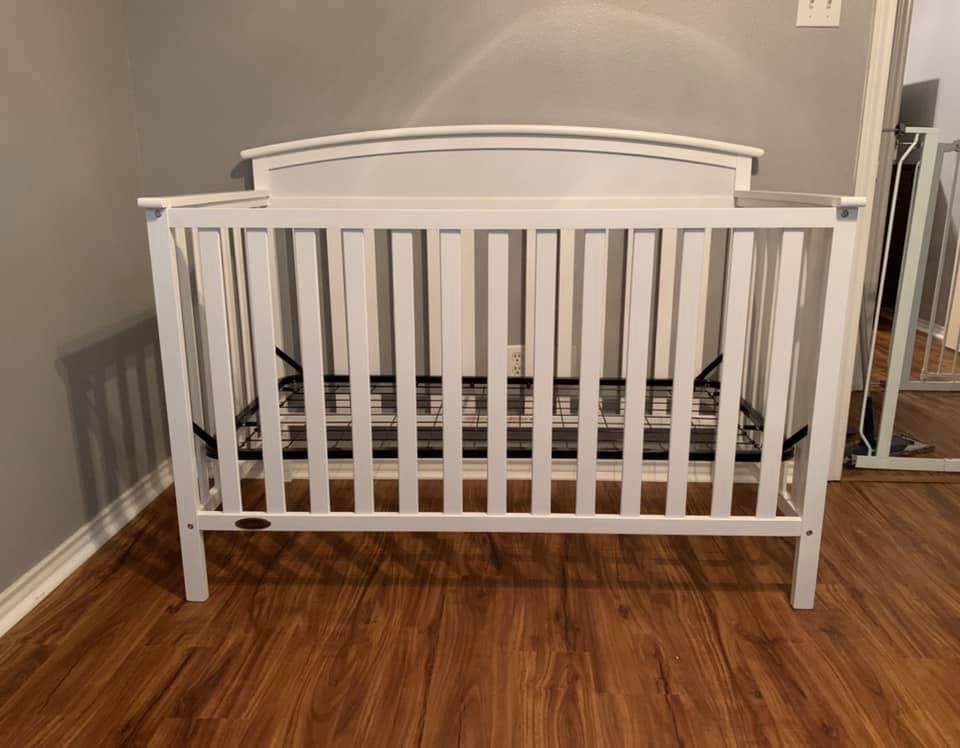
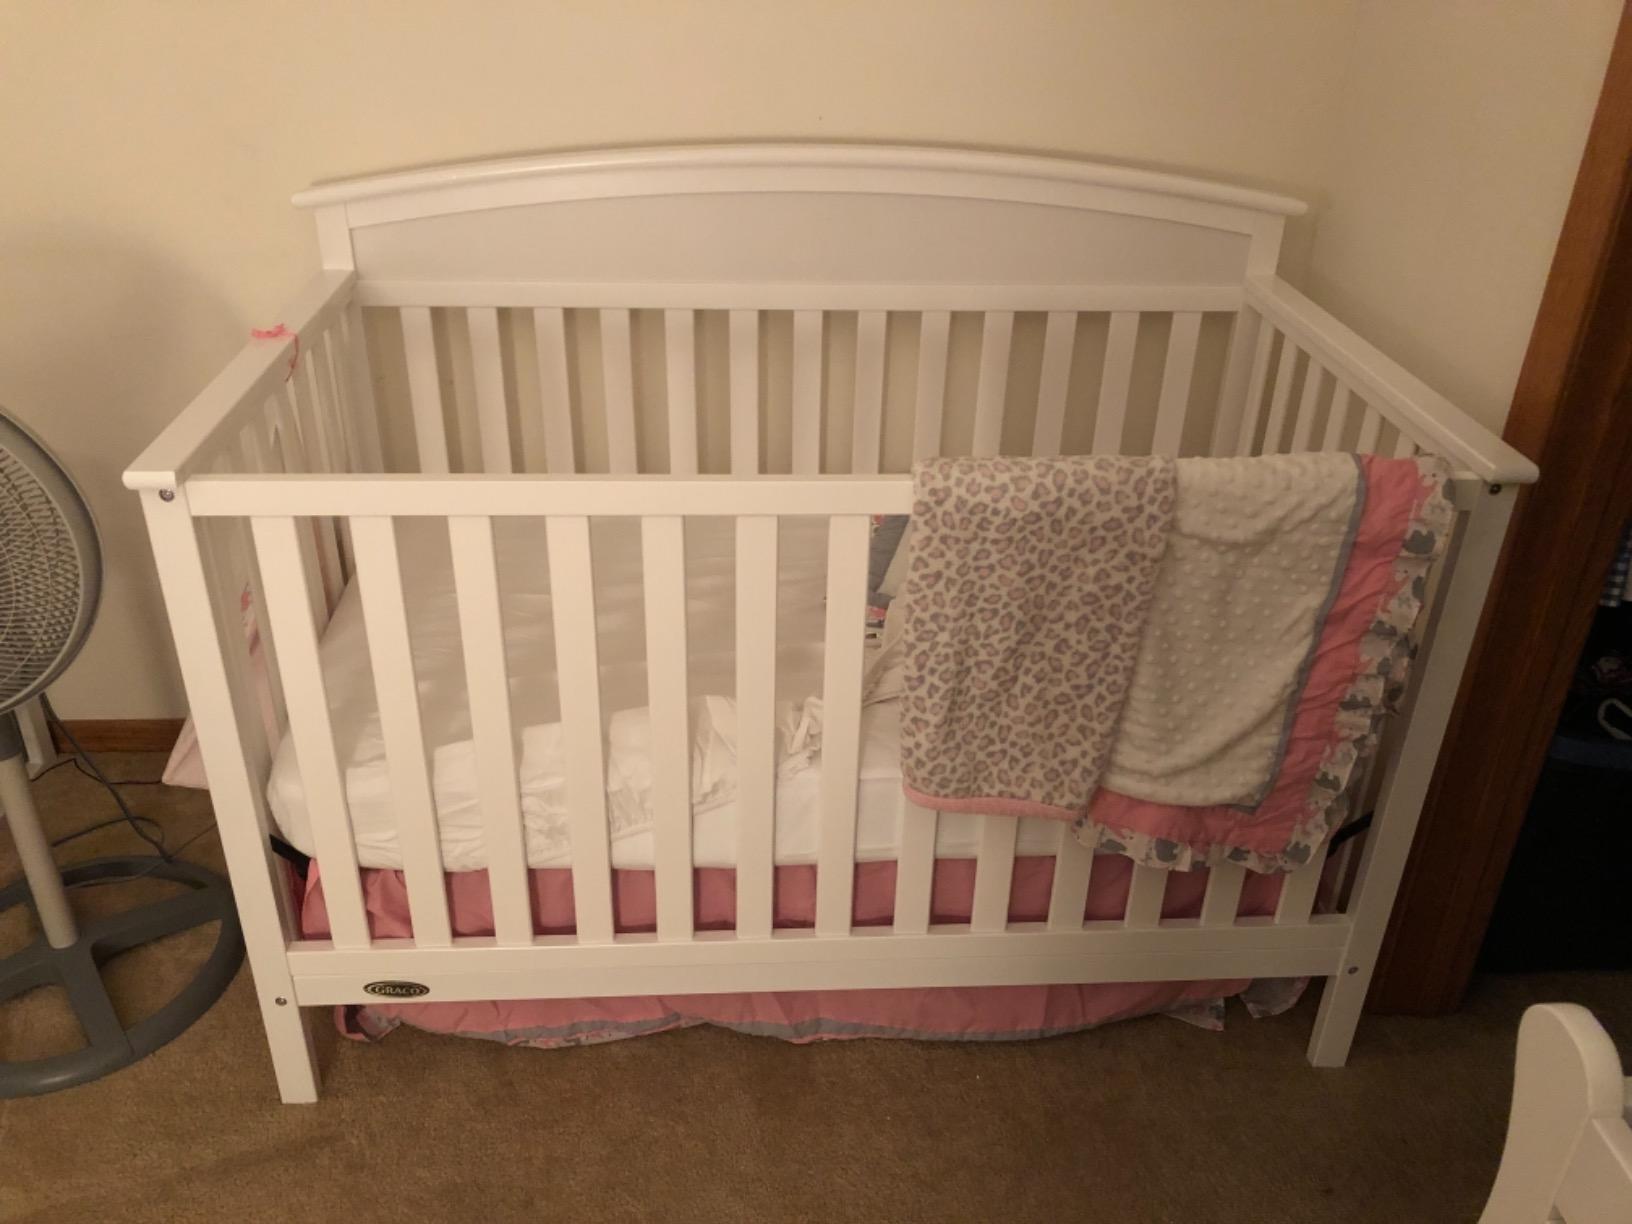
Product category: products_crib
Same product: yes